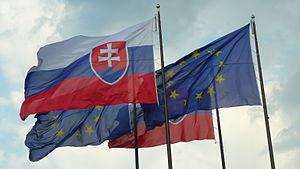
Le drapeau de la Slovaquie a été adopté le 3 septembre 1992. C'est un drapeau tricolore composé de trois bandes horizontales reprenant les couleurs panslaves : la bande supérieure est blanche, l'intermédiaire bleue et l'inférieure rouge. L'écu national, de type néogothique, est placé sur le drapeau pour le distinguer des autres drapeaux slaves : décalé du côté de la hampe, il empiète sur les bandes supérieure et inférieure du drapeau. Les proportions du drapeau sont 2:3. Ce drapeau aux dimensions d'1,5 m × 1 m est également le pavillon de la marine marchande slovaque. C'est l'un des quatre symboles officiels de la République slovaque.